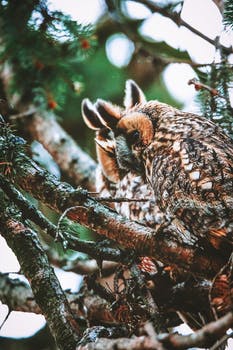
Label: No Watermark